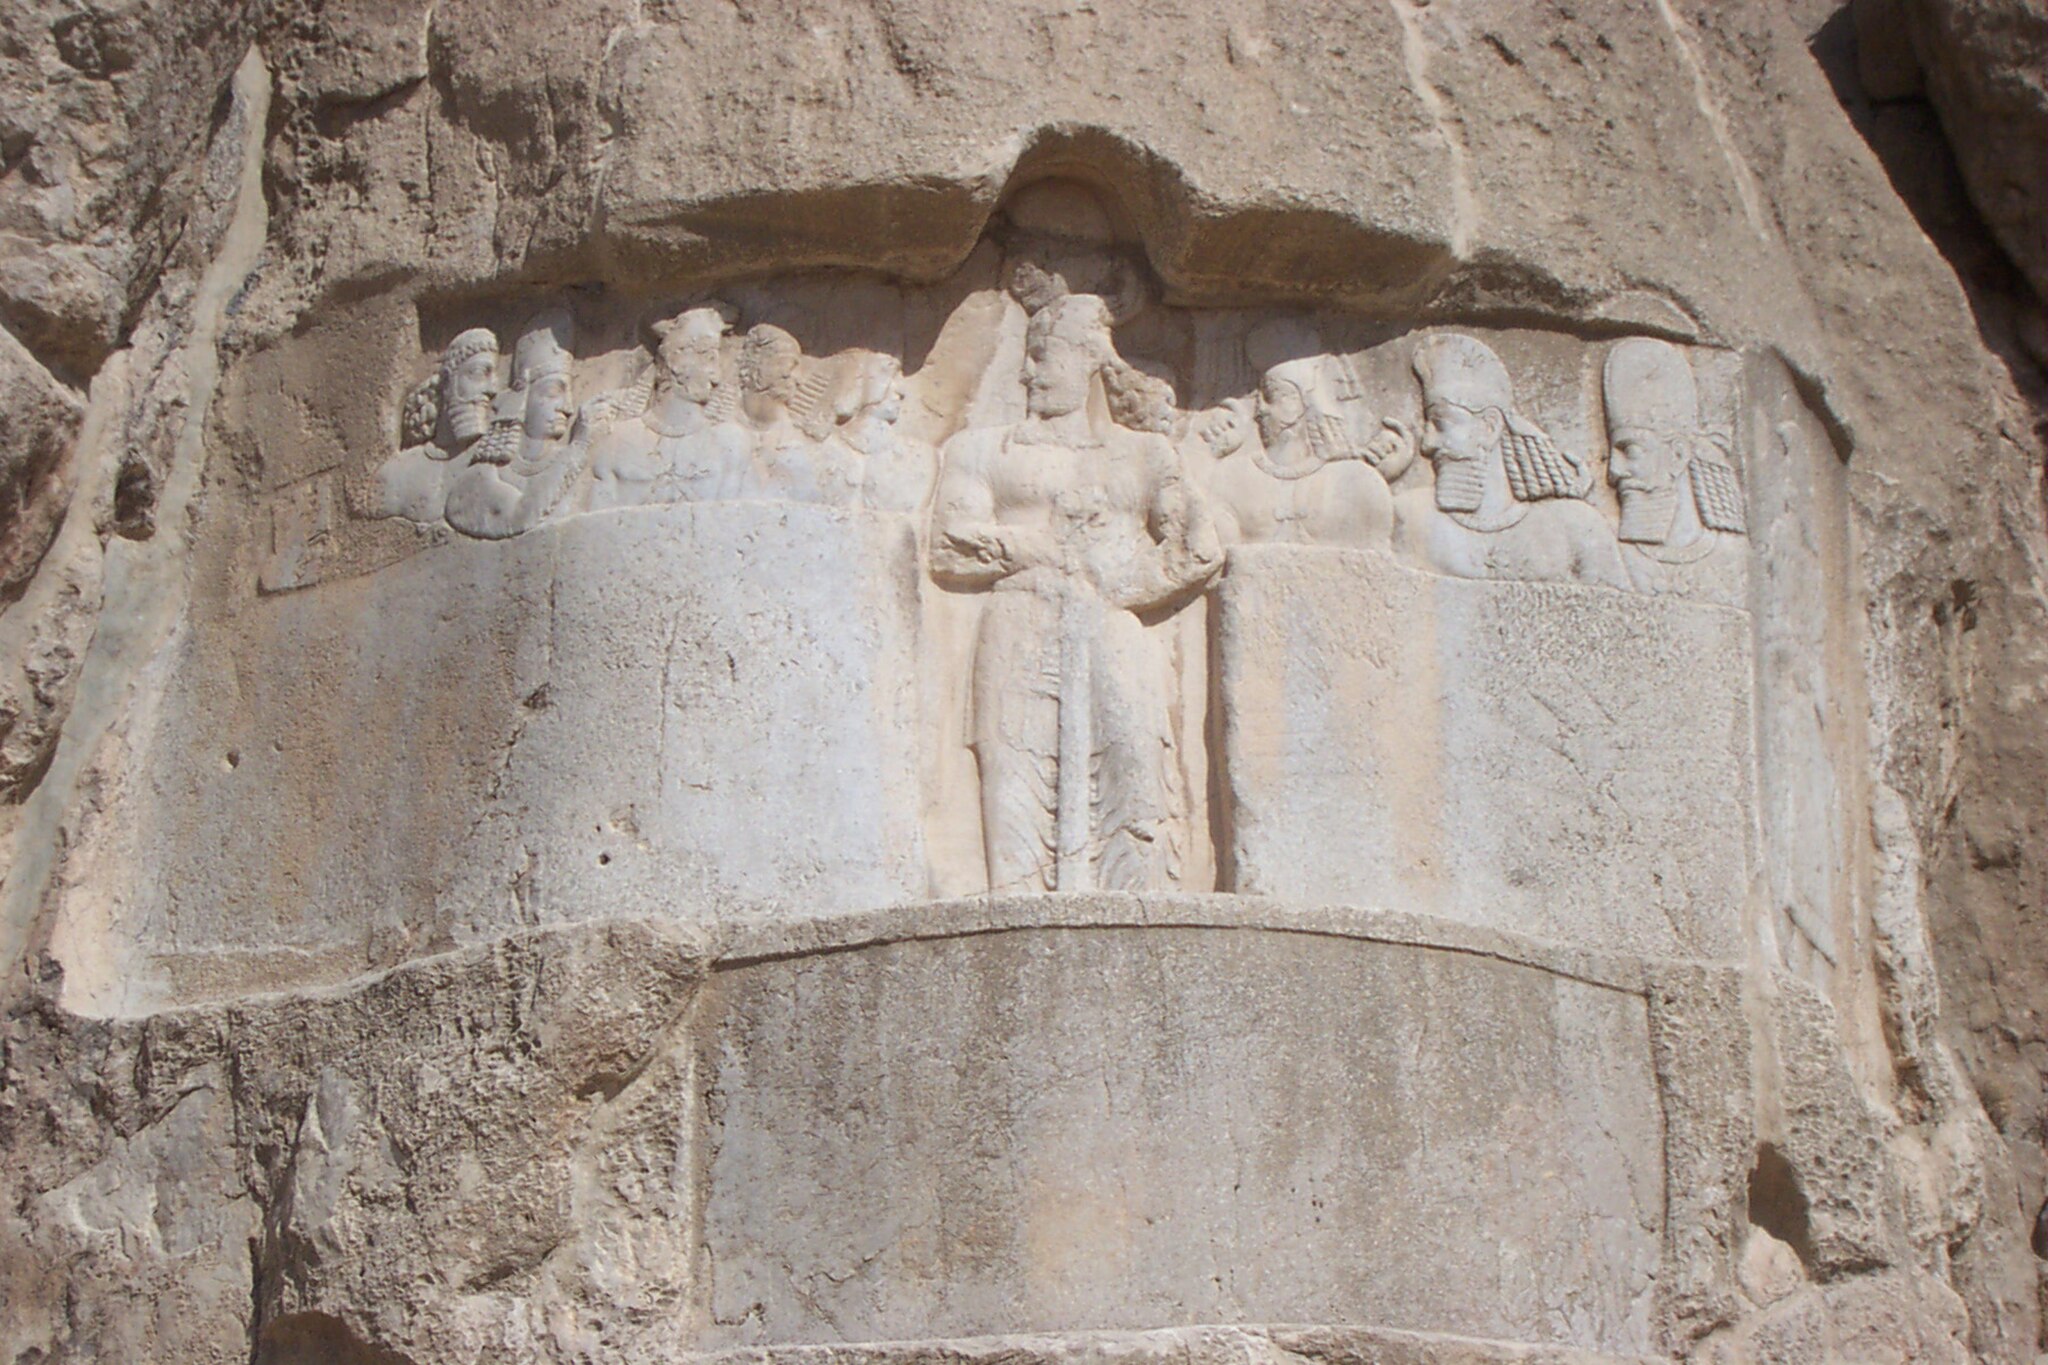
Title: 6292.NaqshERostam (2640231746)
Description: 6292.NaqshERostam
Date: 2004-10-19 08:55
Categories: Relief of Bahram II and his court, Flickr images reviewed by FlickreviewR 2